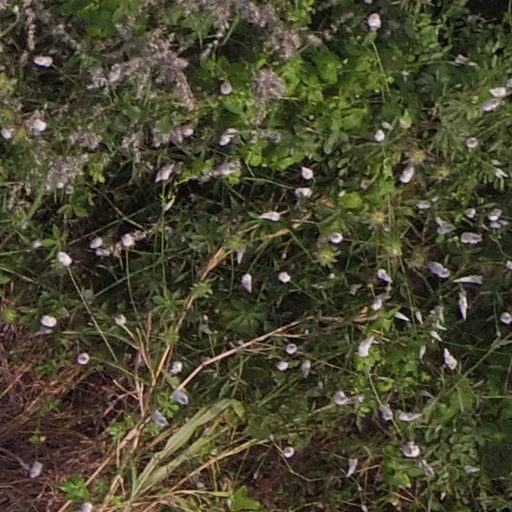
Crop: maize; corn